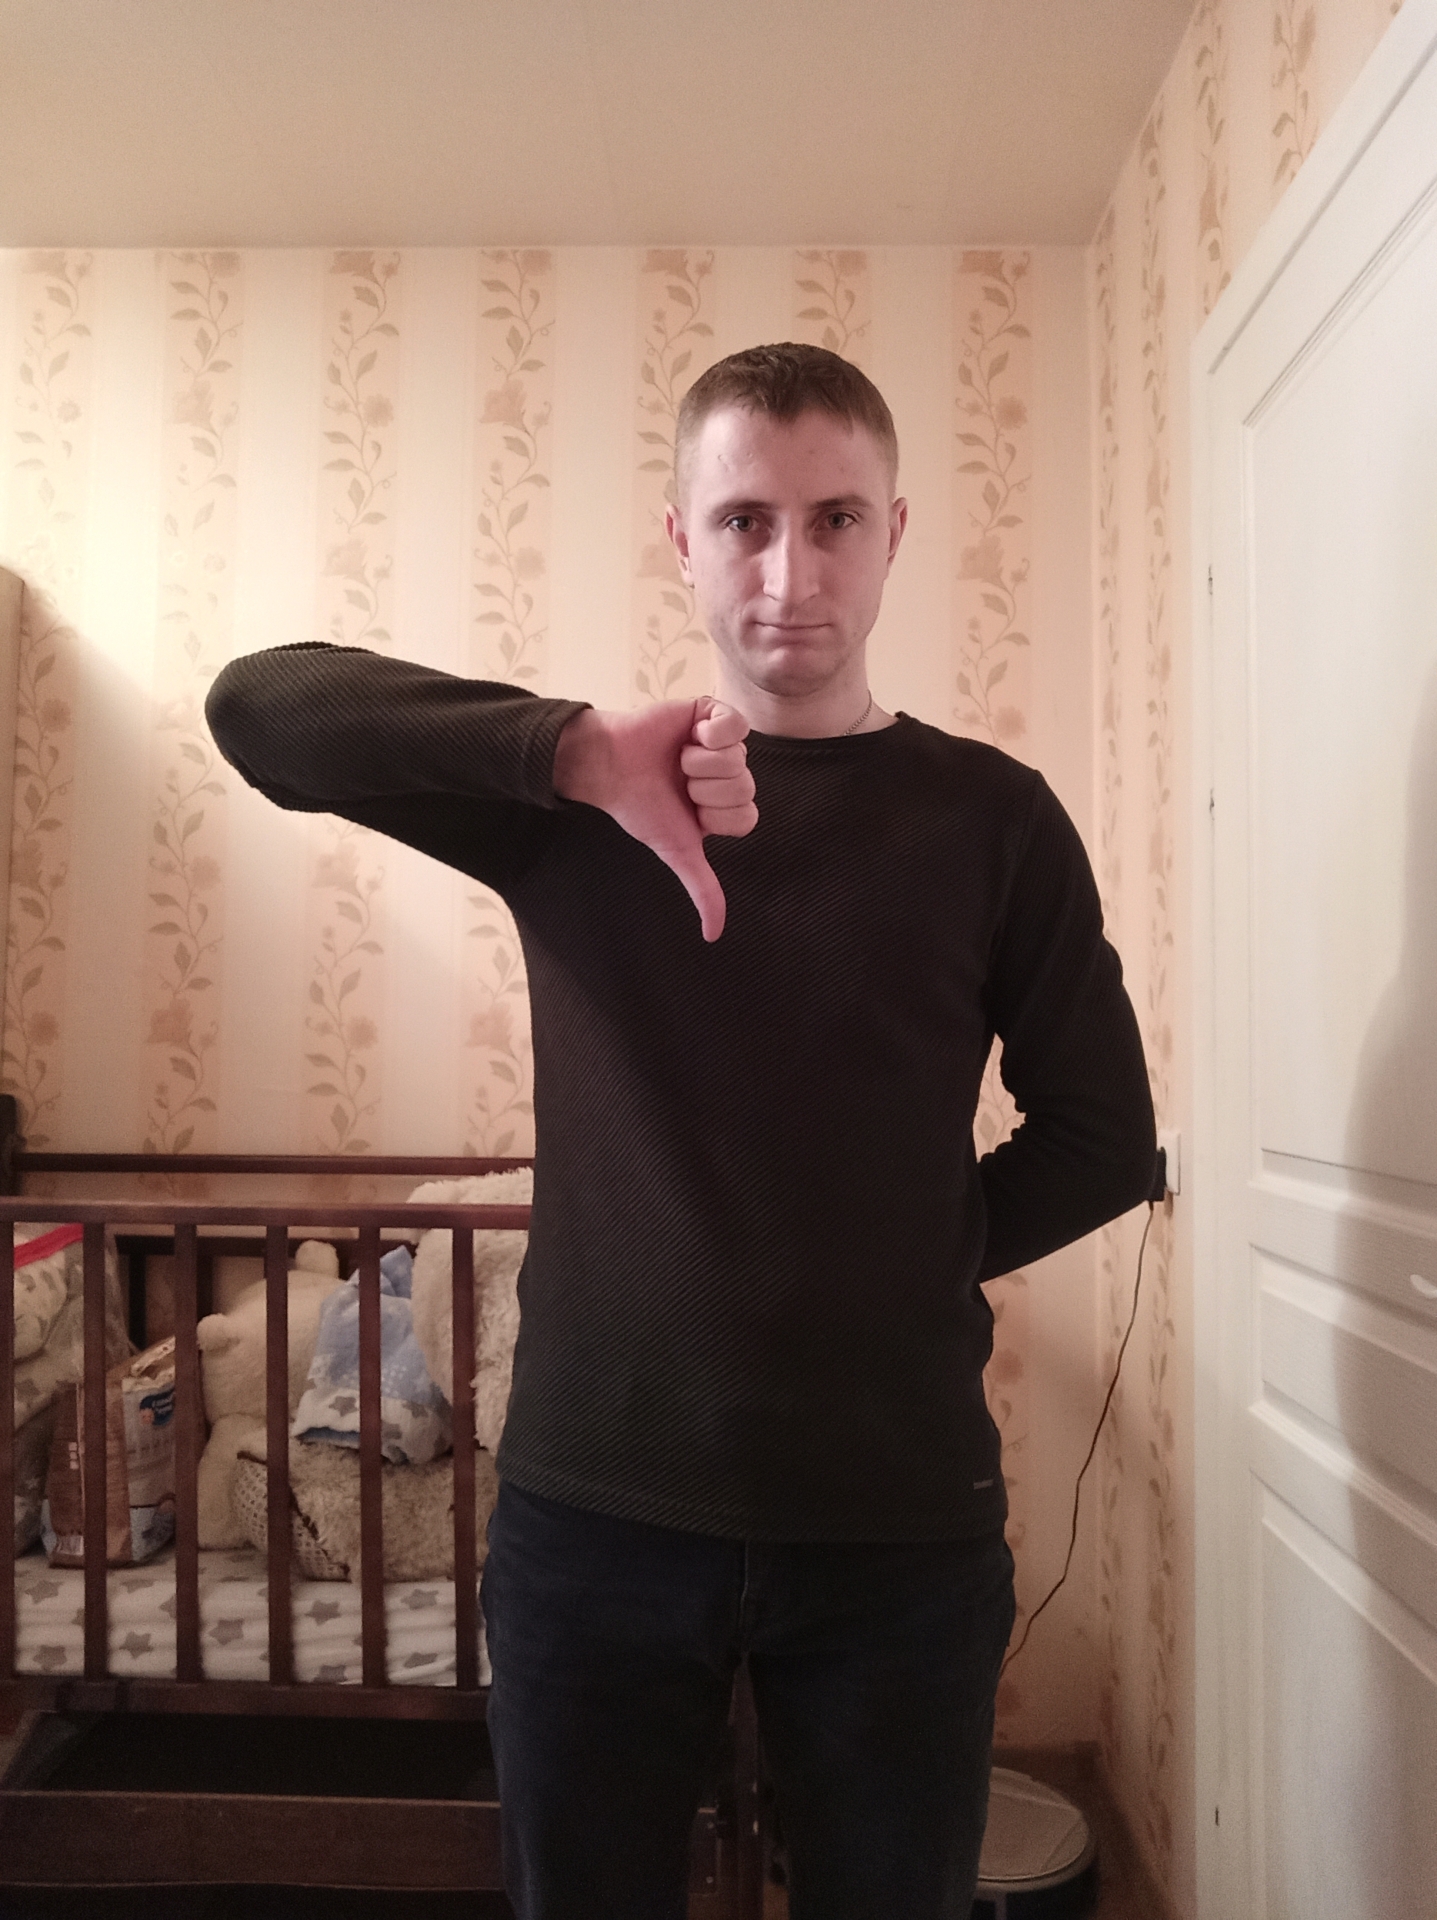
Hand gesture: dislike